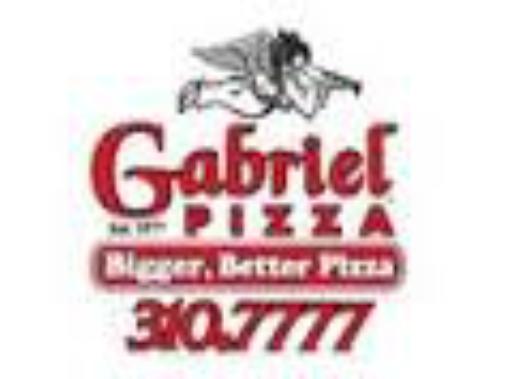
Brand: Gabriel Pizza
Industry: Food